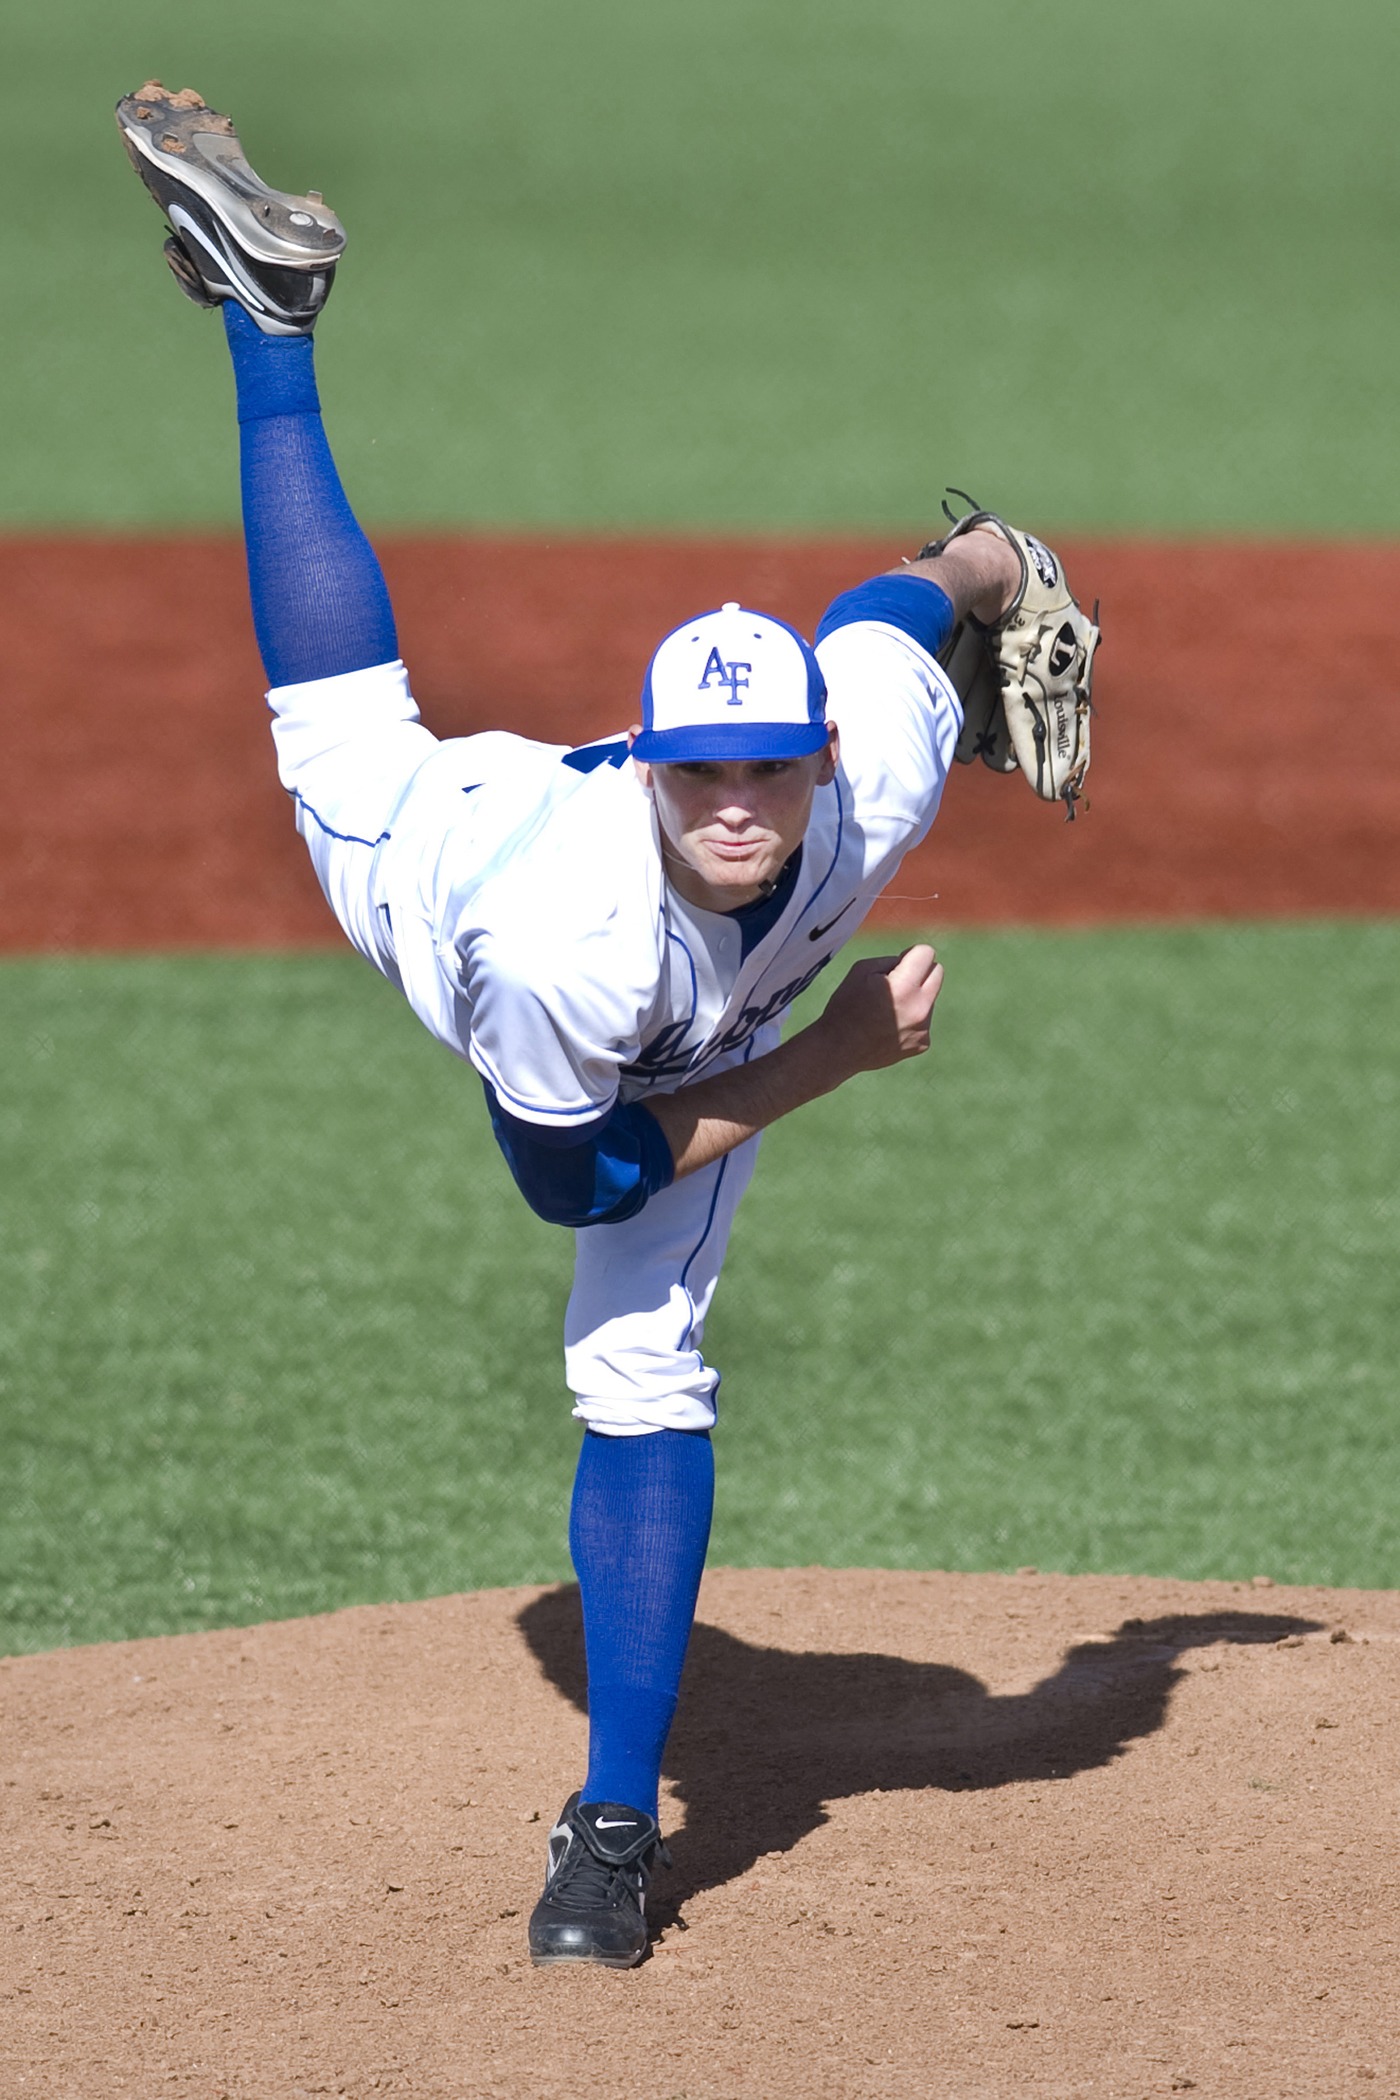
grass, baseball, field, game, baseball field, pitch, competition, sports, pitcher, throwing, mound, baseball player, catcher, softball, pitching, infield, ball game, team sport, infielder, college baseball, bat and ball games, baseball positions, college softball